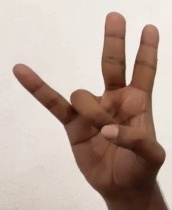
ASL sign: 7